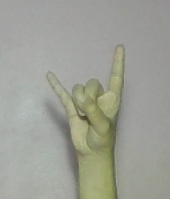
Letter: la